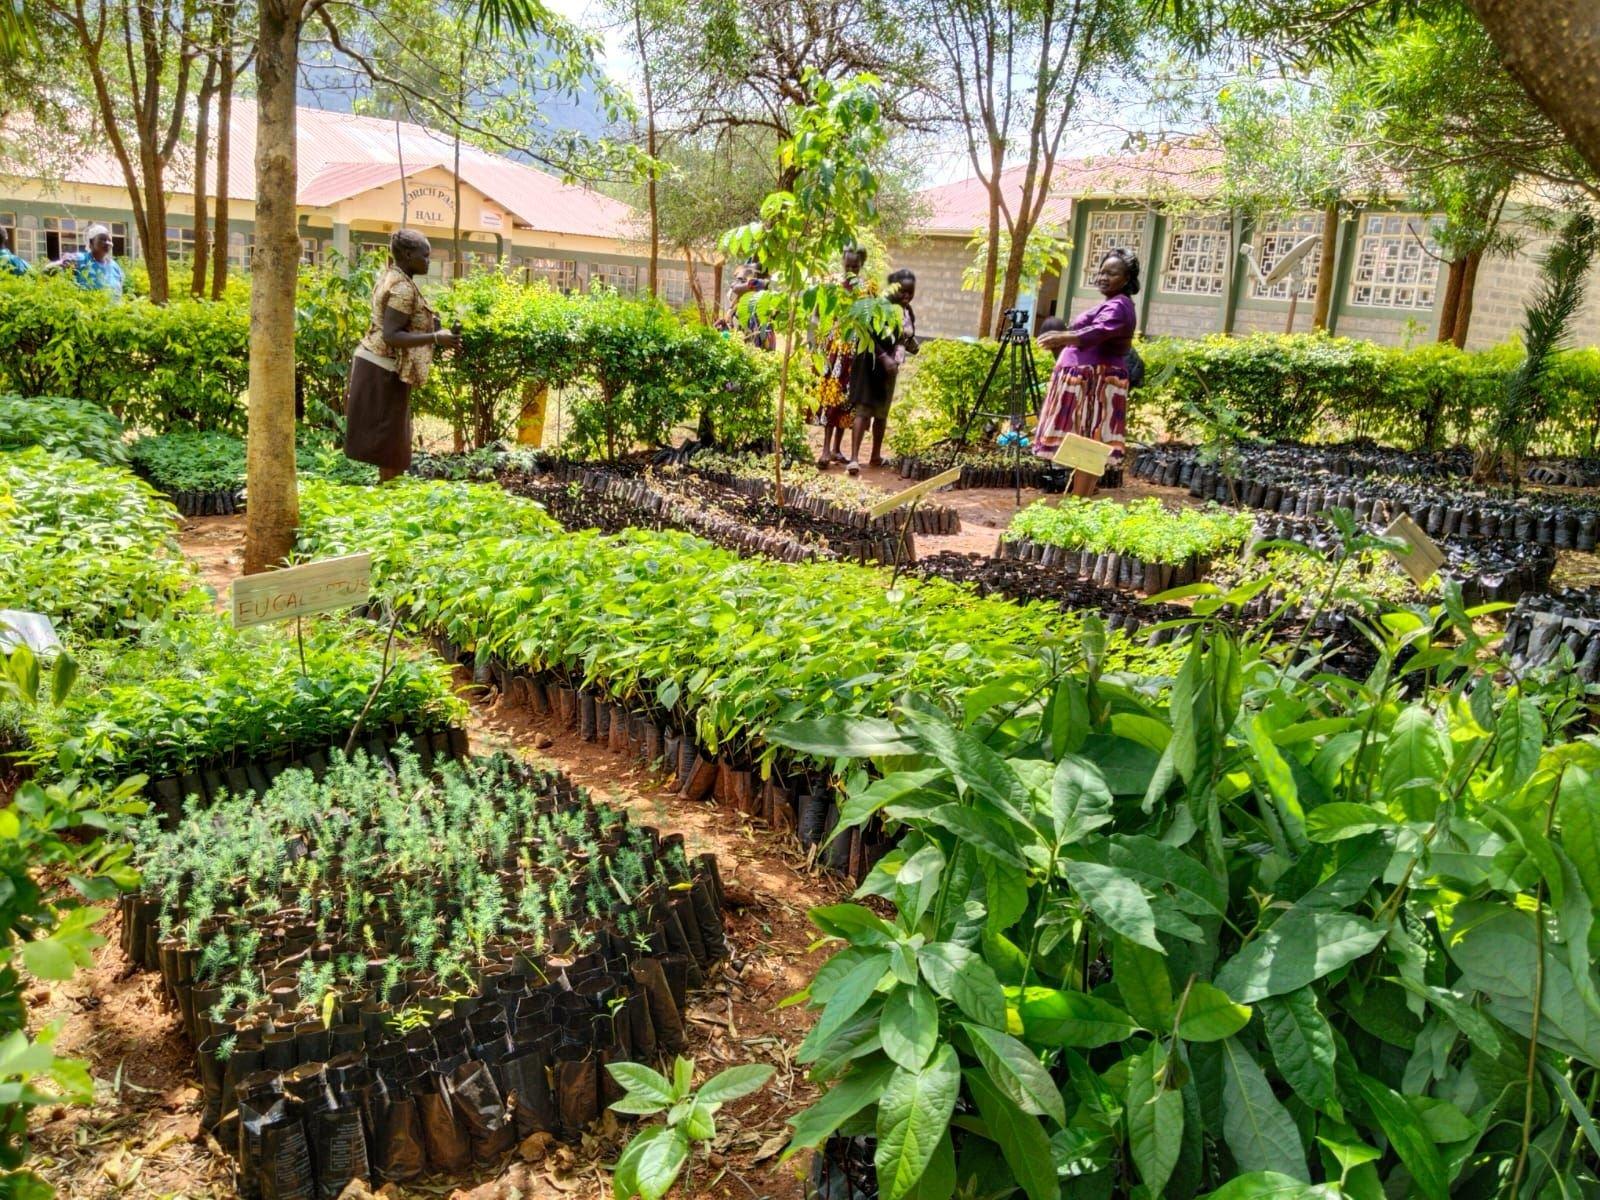
Wakulima wa vitalu wakiotesha miti, ambayo hupandwa kwa ajili ya kivuli, matunda na maua.